Konya

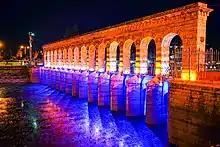
Taşköprü, Beyşehir

The first local administration in Konya was founded in 1830 and converted into a municipality in 1876. In March 1989, the municipality became a Metropolitan Municipality. As of that date, Konya had three central district municipalities (Meram, Selçuklu, Karatay) and a Metropolitan Municipality.